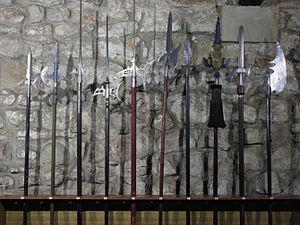
Un musée de la Guerre traite de l'histoire de la guerre en général ou de certaines guerres ou combats particuliers. Il se consacre aussi aux techniques militaires ou à certaines armes.